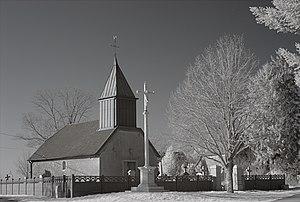
Croix monumental, hameau de Villangrette, Saint-Loup (Jura, Franche-Comté, France) photographié avec un filtre infrarouge 760 nm. Català: Creu monumental, llogaret de Villangrette, Saint-Loup (Jura, Franc Comtat, França) fotografiada amb un filtre infraroig 760 nm. Español: Cruz monumental, aldea de Villangrette, Saint-Loup (Jura, Franco Condado, Francia) fotografiada con un filtro infrarrojo 760 nm.
Saint-Loup est une commune française située dans le département du Jura en région Bourgogne-Franche-Comté.